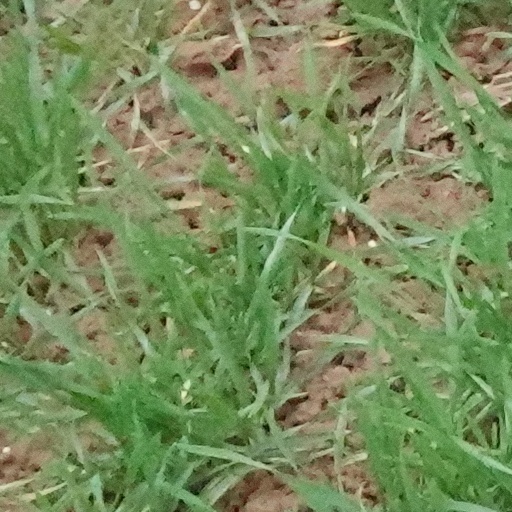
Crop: wheat